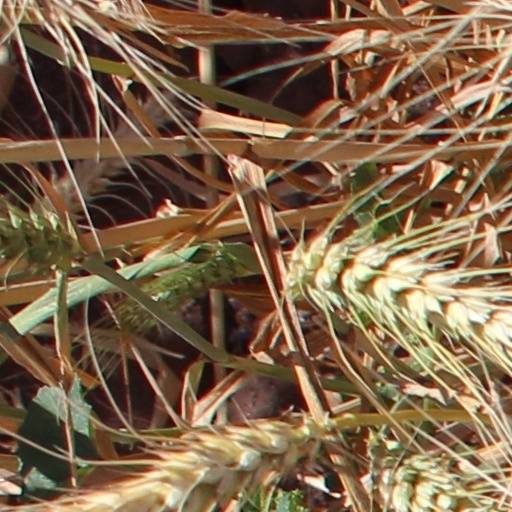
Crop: wheat